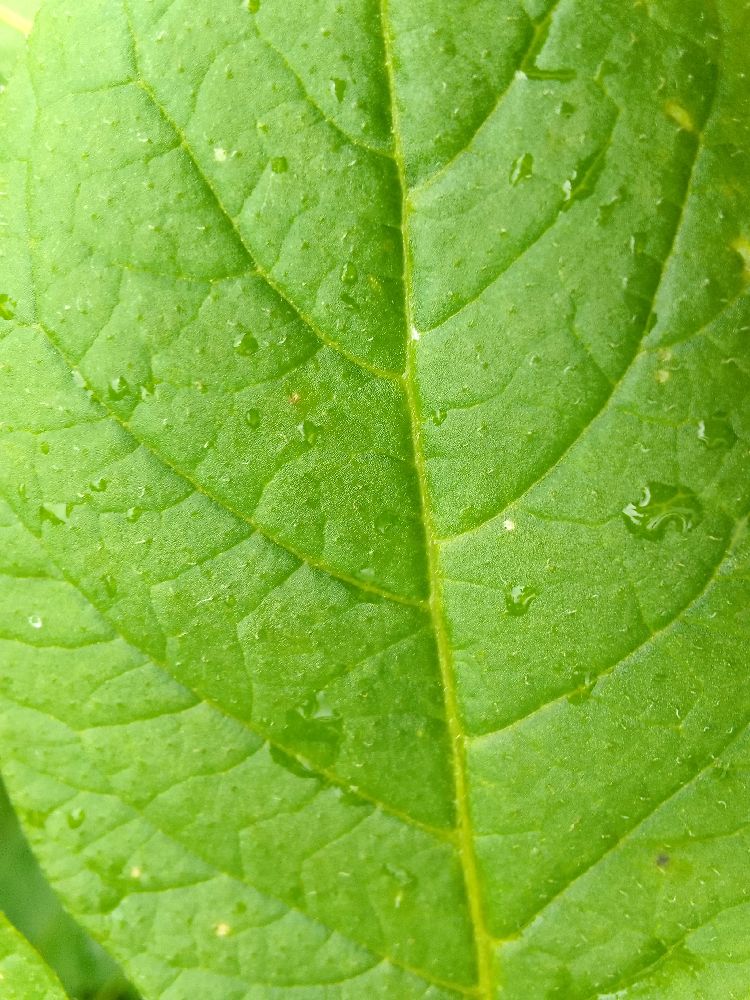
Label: Healthy